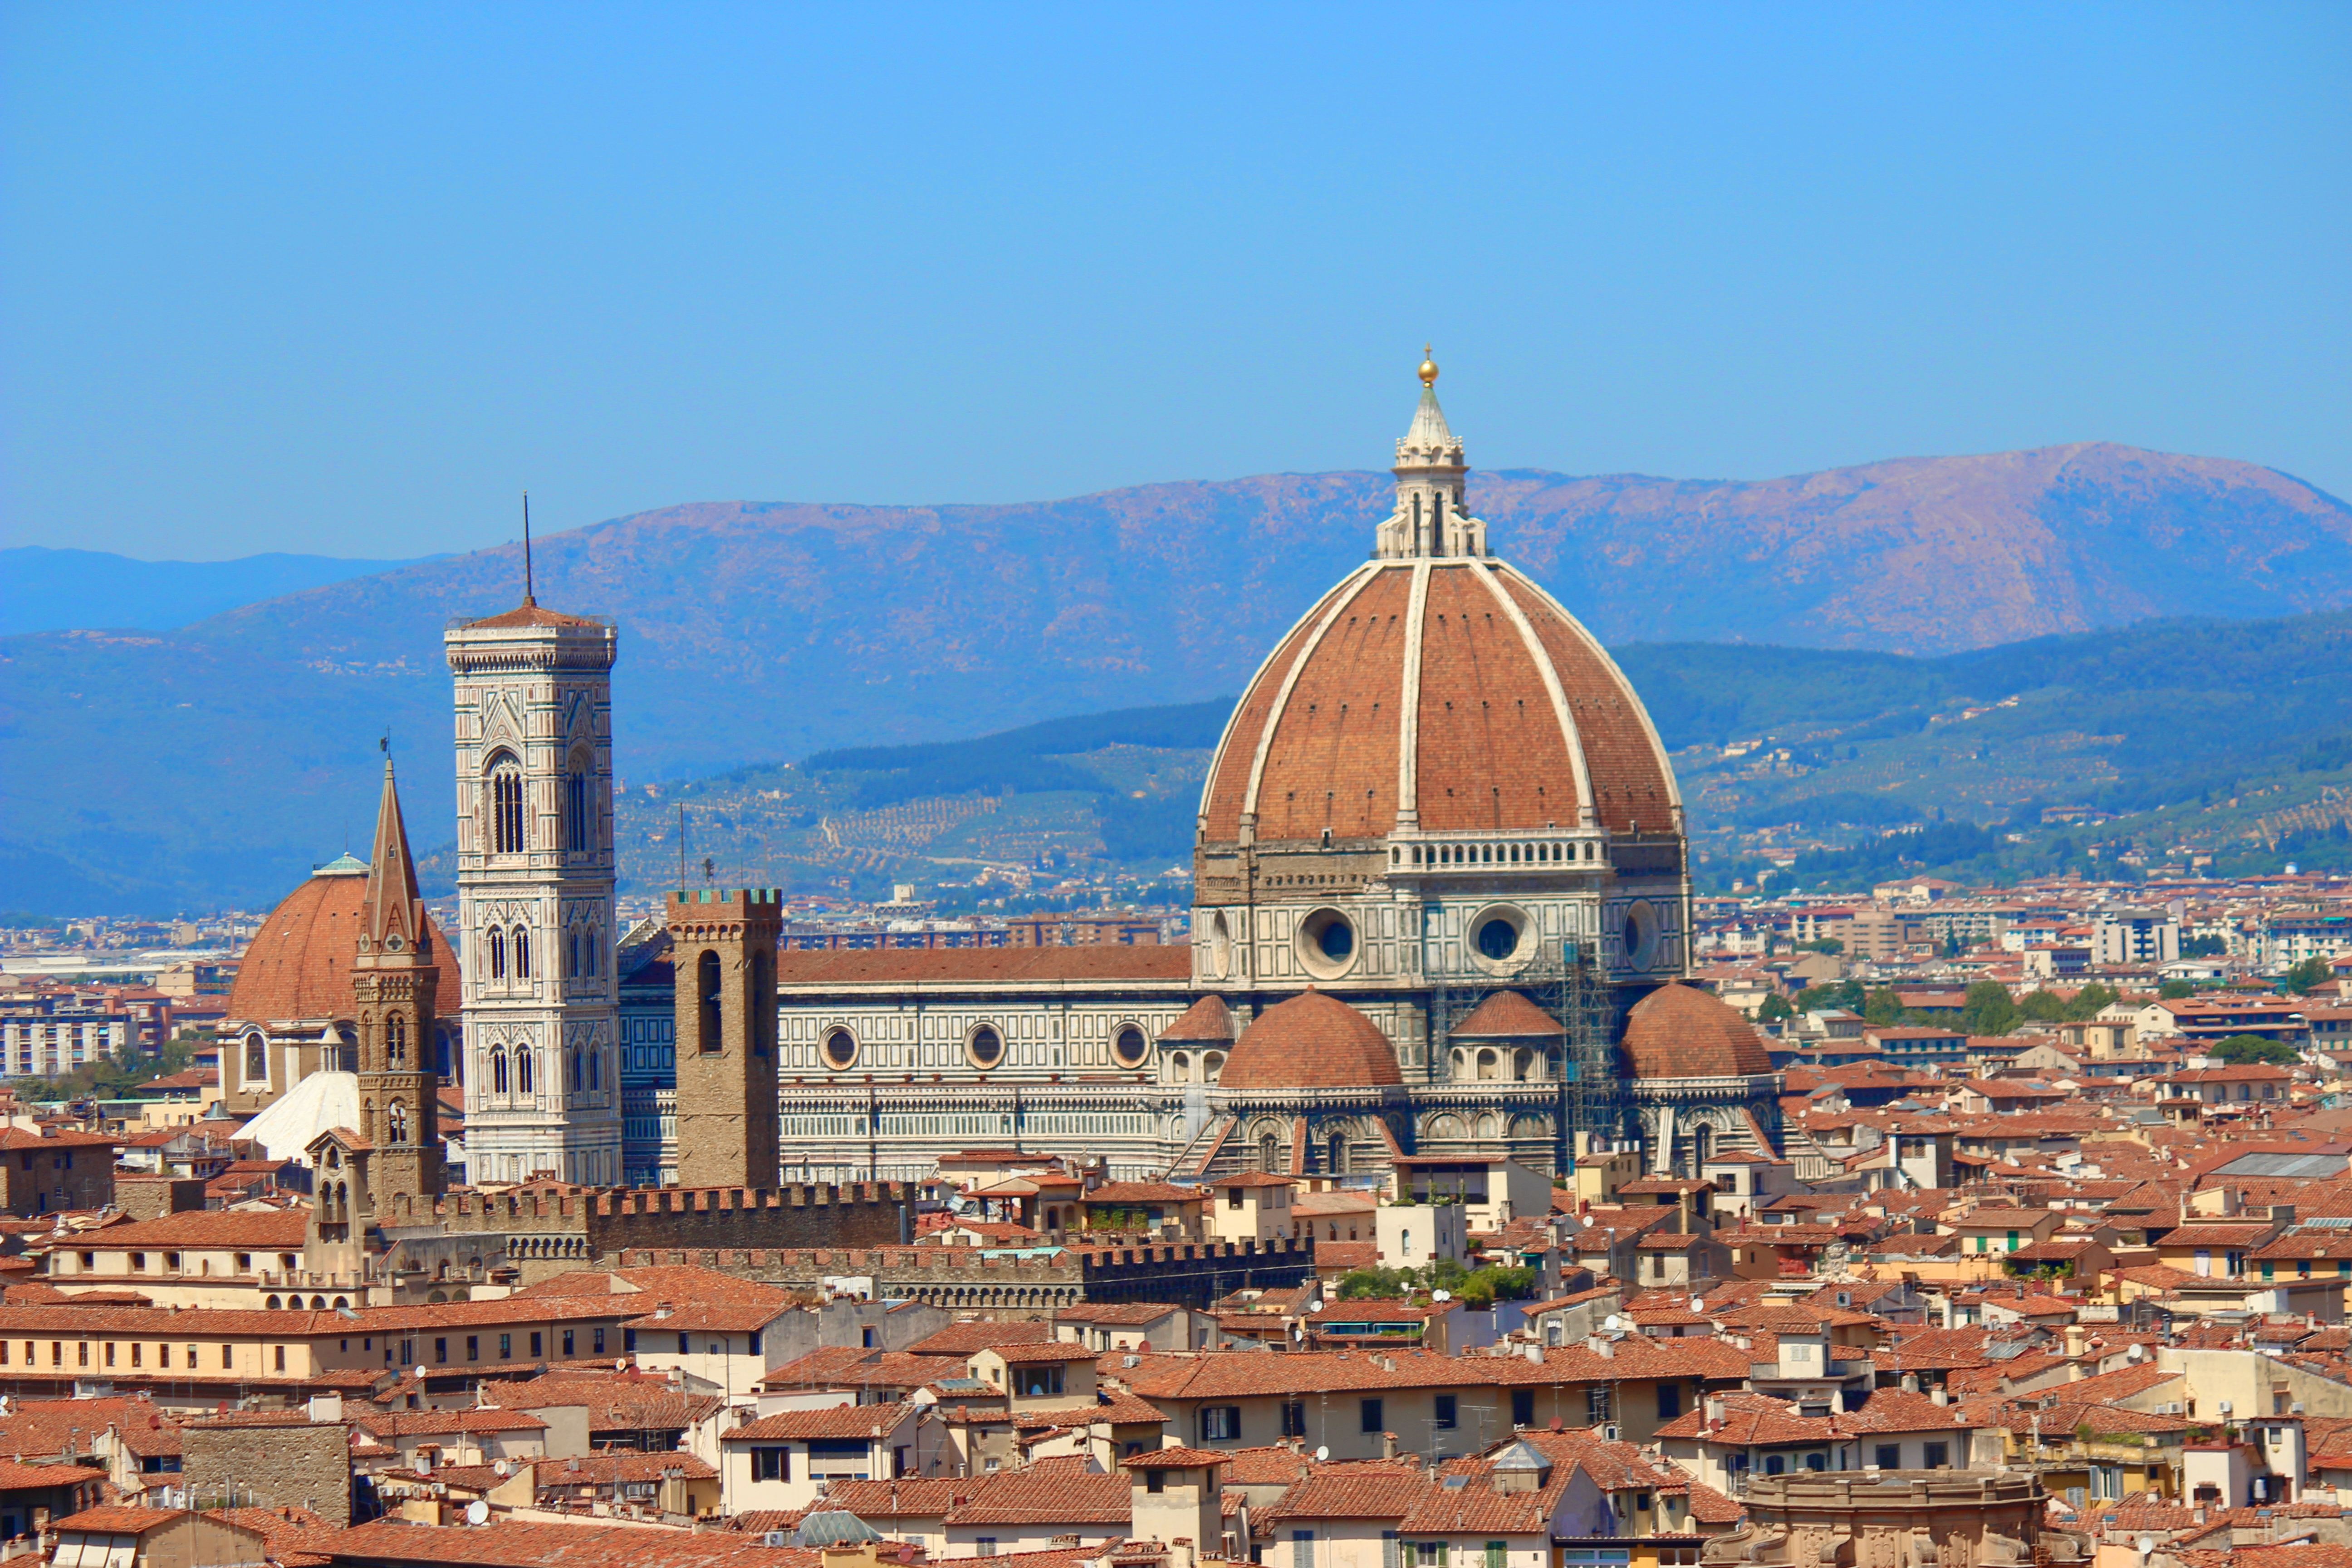
landscape, architecture, skyline, town, city, monument, cityscape, panorama, landmark, italy, tuscany, church, cathedral, tourism, place of worship, campanile, basilica, dome, florence, duomo, masonry, historic site, giotto, ancient history, santa maria del fiore, brunelleschi, human settlement